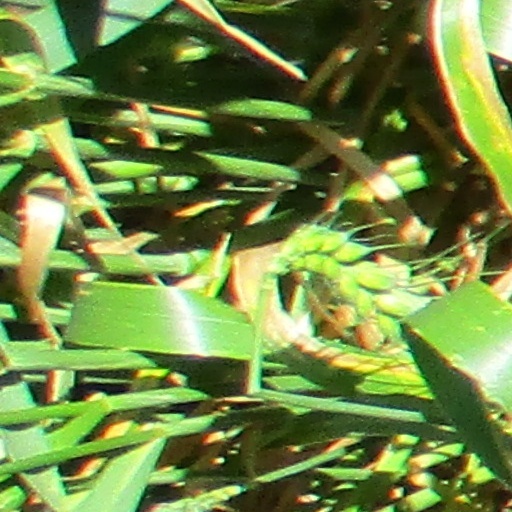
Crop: wheat